Ingvar Cronhammar

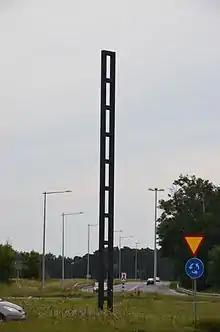
Ingvar Cronhammar: "Omen" (1993) in Visby, Sweden

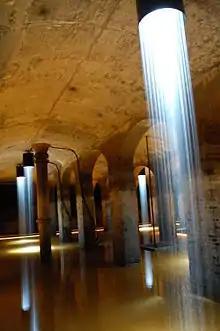
Installation in Frederiksberg/Denmark 2015.

Ingvar Cronhammar (17 December 1947 – 20 May 2021) was a Swedish-Danish sculptor, who lived in Denmark from 1965 until his death. He gained a unique place in Danish art with his dark monumental works, often presenting an eerie confrontation between modern technology and the primitive past.